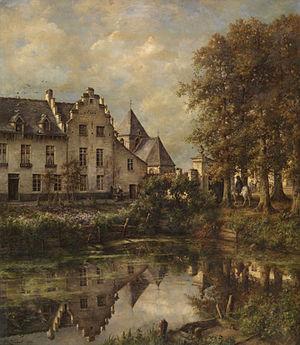
Marie Collart-Henrotin, née le 6 décembre 1842 à Bruxelles et morte le 18 octobre 1911 à Nebida, est une peintre belge.